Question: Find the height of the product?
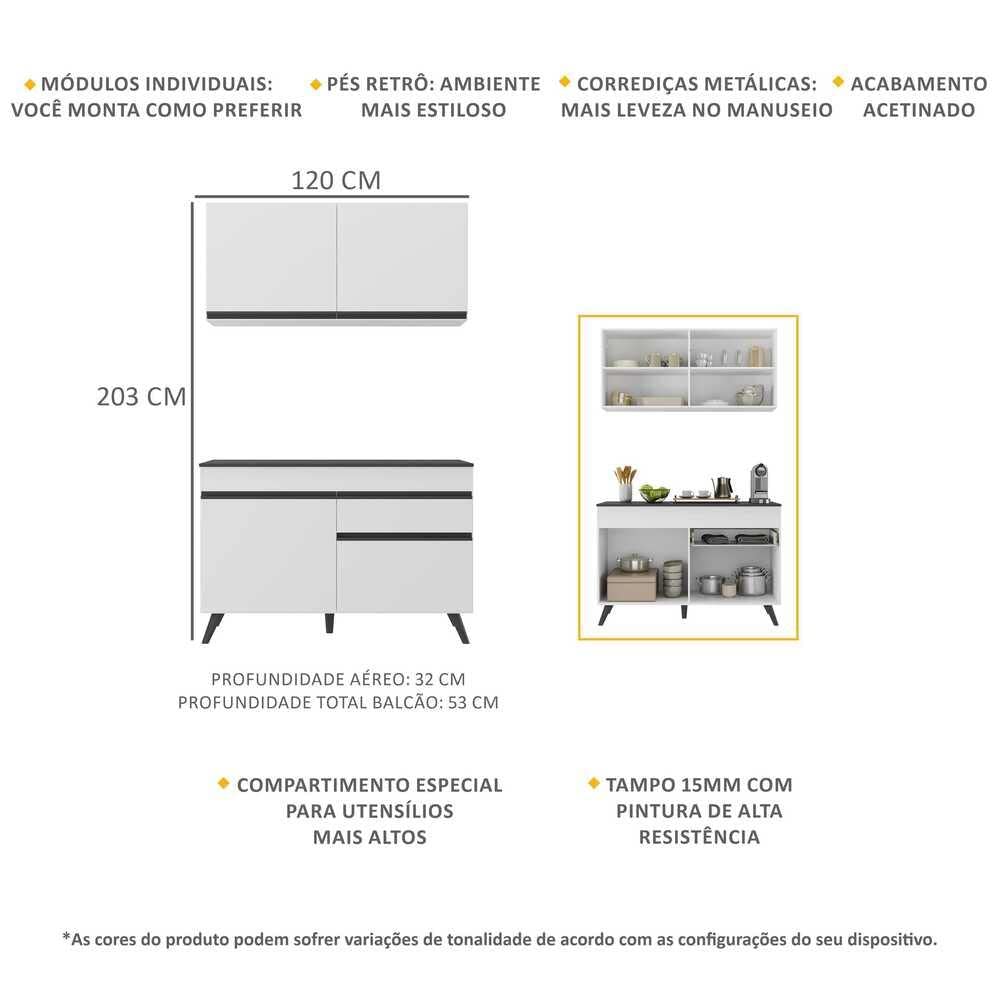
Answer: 203.0 centimetre